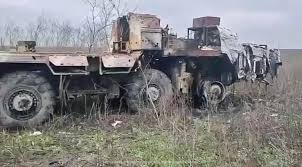
Label: 30N6E